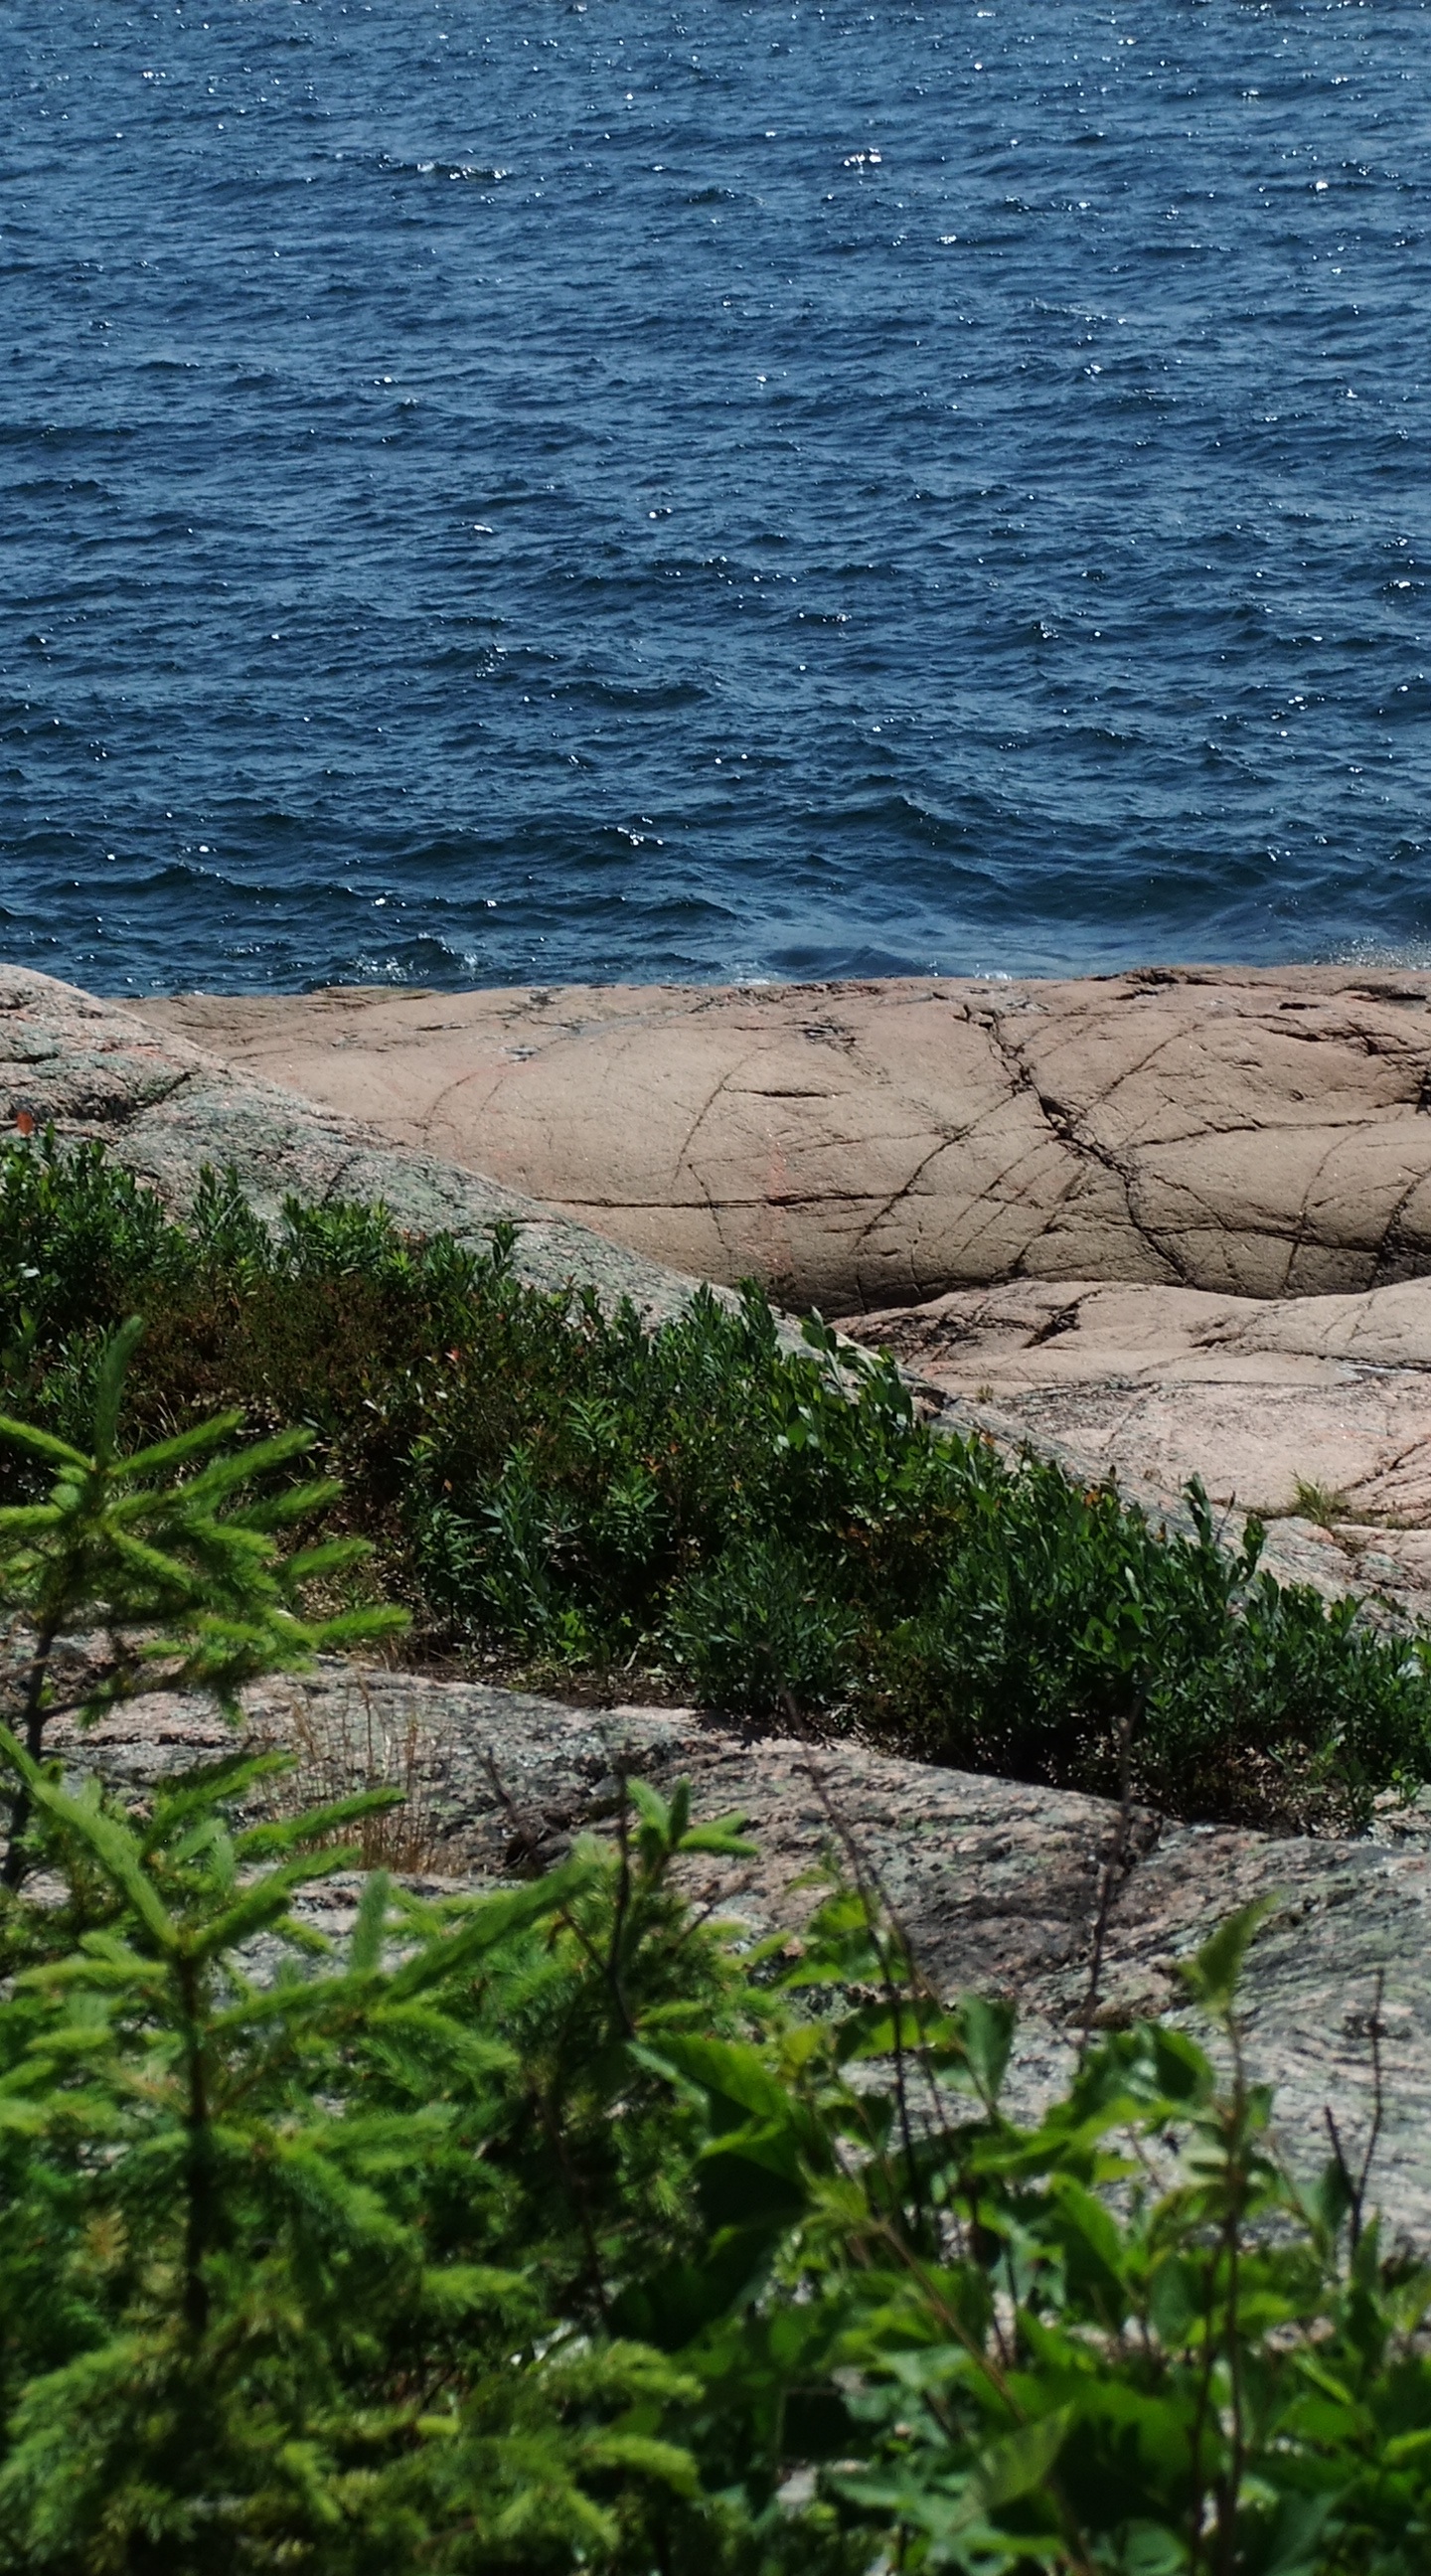
beach, sea, coast, water, nature, rock, ocean, shore, wave, cliff, terrain, material, body of water, roche, habitat, natural environment, large bergeronnes